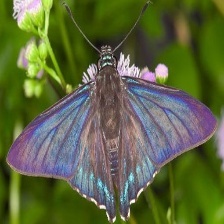
Species: MANGROVE SKIPPER